Antiparos

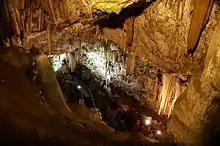
The Antiparos cavern

Signs and scratches on the stalactites and stalagmites attest to the passers, as the inscription on the altar of the generals of Alexander the Great and King Otto.